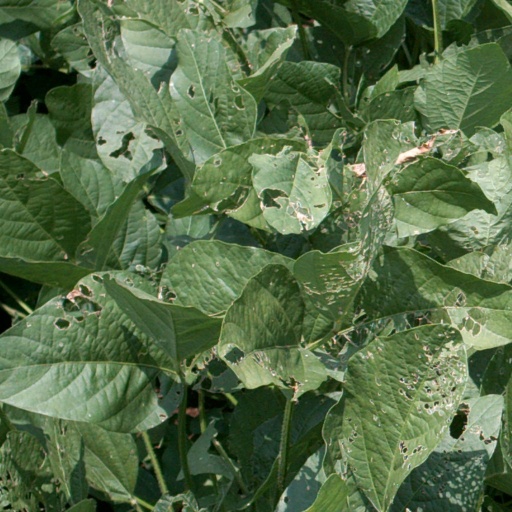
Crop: soybean